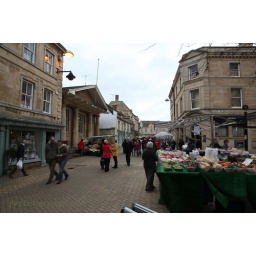
The library is in an impressive building on your left hand side.